Texas A&M ring

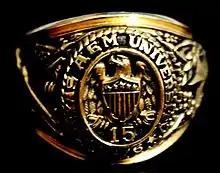
2015 Aggie Ring

The top of the ring depicts an eagle and a shield with five stars and thirteen stripes. The eagle denotes agility, power, and the ability to reach great heights. The shield symbolizes the duty to protect the alma mater's reputation; the five stars within the shield refer to the facets of student development: mind, body, spiritual attainment, emotional poise, and integrity of character, while the thirteen stripes represent the thirteen original colonies and symbolize patriotism. On one side of the ring, there is a five-point star borrowed from the seal of the state of Texas and is circled by oak leaves, symbolizing strength. On the other side of the ring are a cannon, a saber, and a rifle, symbolizing Aggies' preparedness and valor in defending their land. The crossed flags of the United States and Texas symbolize allegiance to both nation and state.